Battle of Khe Sanh

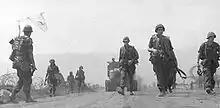
Soldiers of the 1st Cavalry Division moving towards Khe Sanh Combat Base during Operation Pegasus

The resupply of the numerous, isolated hill outposts was fraught with the same difficulties and dangers. The fire of PAVN antiaircraft units took its toll of helicopters that made the attempt. The Marines found a solution to the problem in the "Super Gaggle" concept. A group of 12 A-4 Skyhawk fighter-bombers provided flak suppression for massed flights of 12–16 helicopters, which would resupply the hills simultaneously. The adoption of this concept at the end of February was the turning point in the resupply effort. After its adoption, Marine helicopters flew in 465 tons of supplies during February. When the weather later cleared in March, the amount was increased to 40 tons per day.